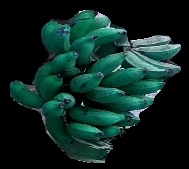
Variety: rasbale
Grade: grade3